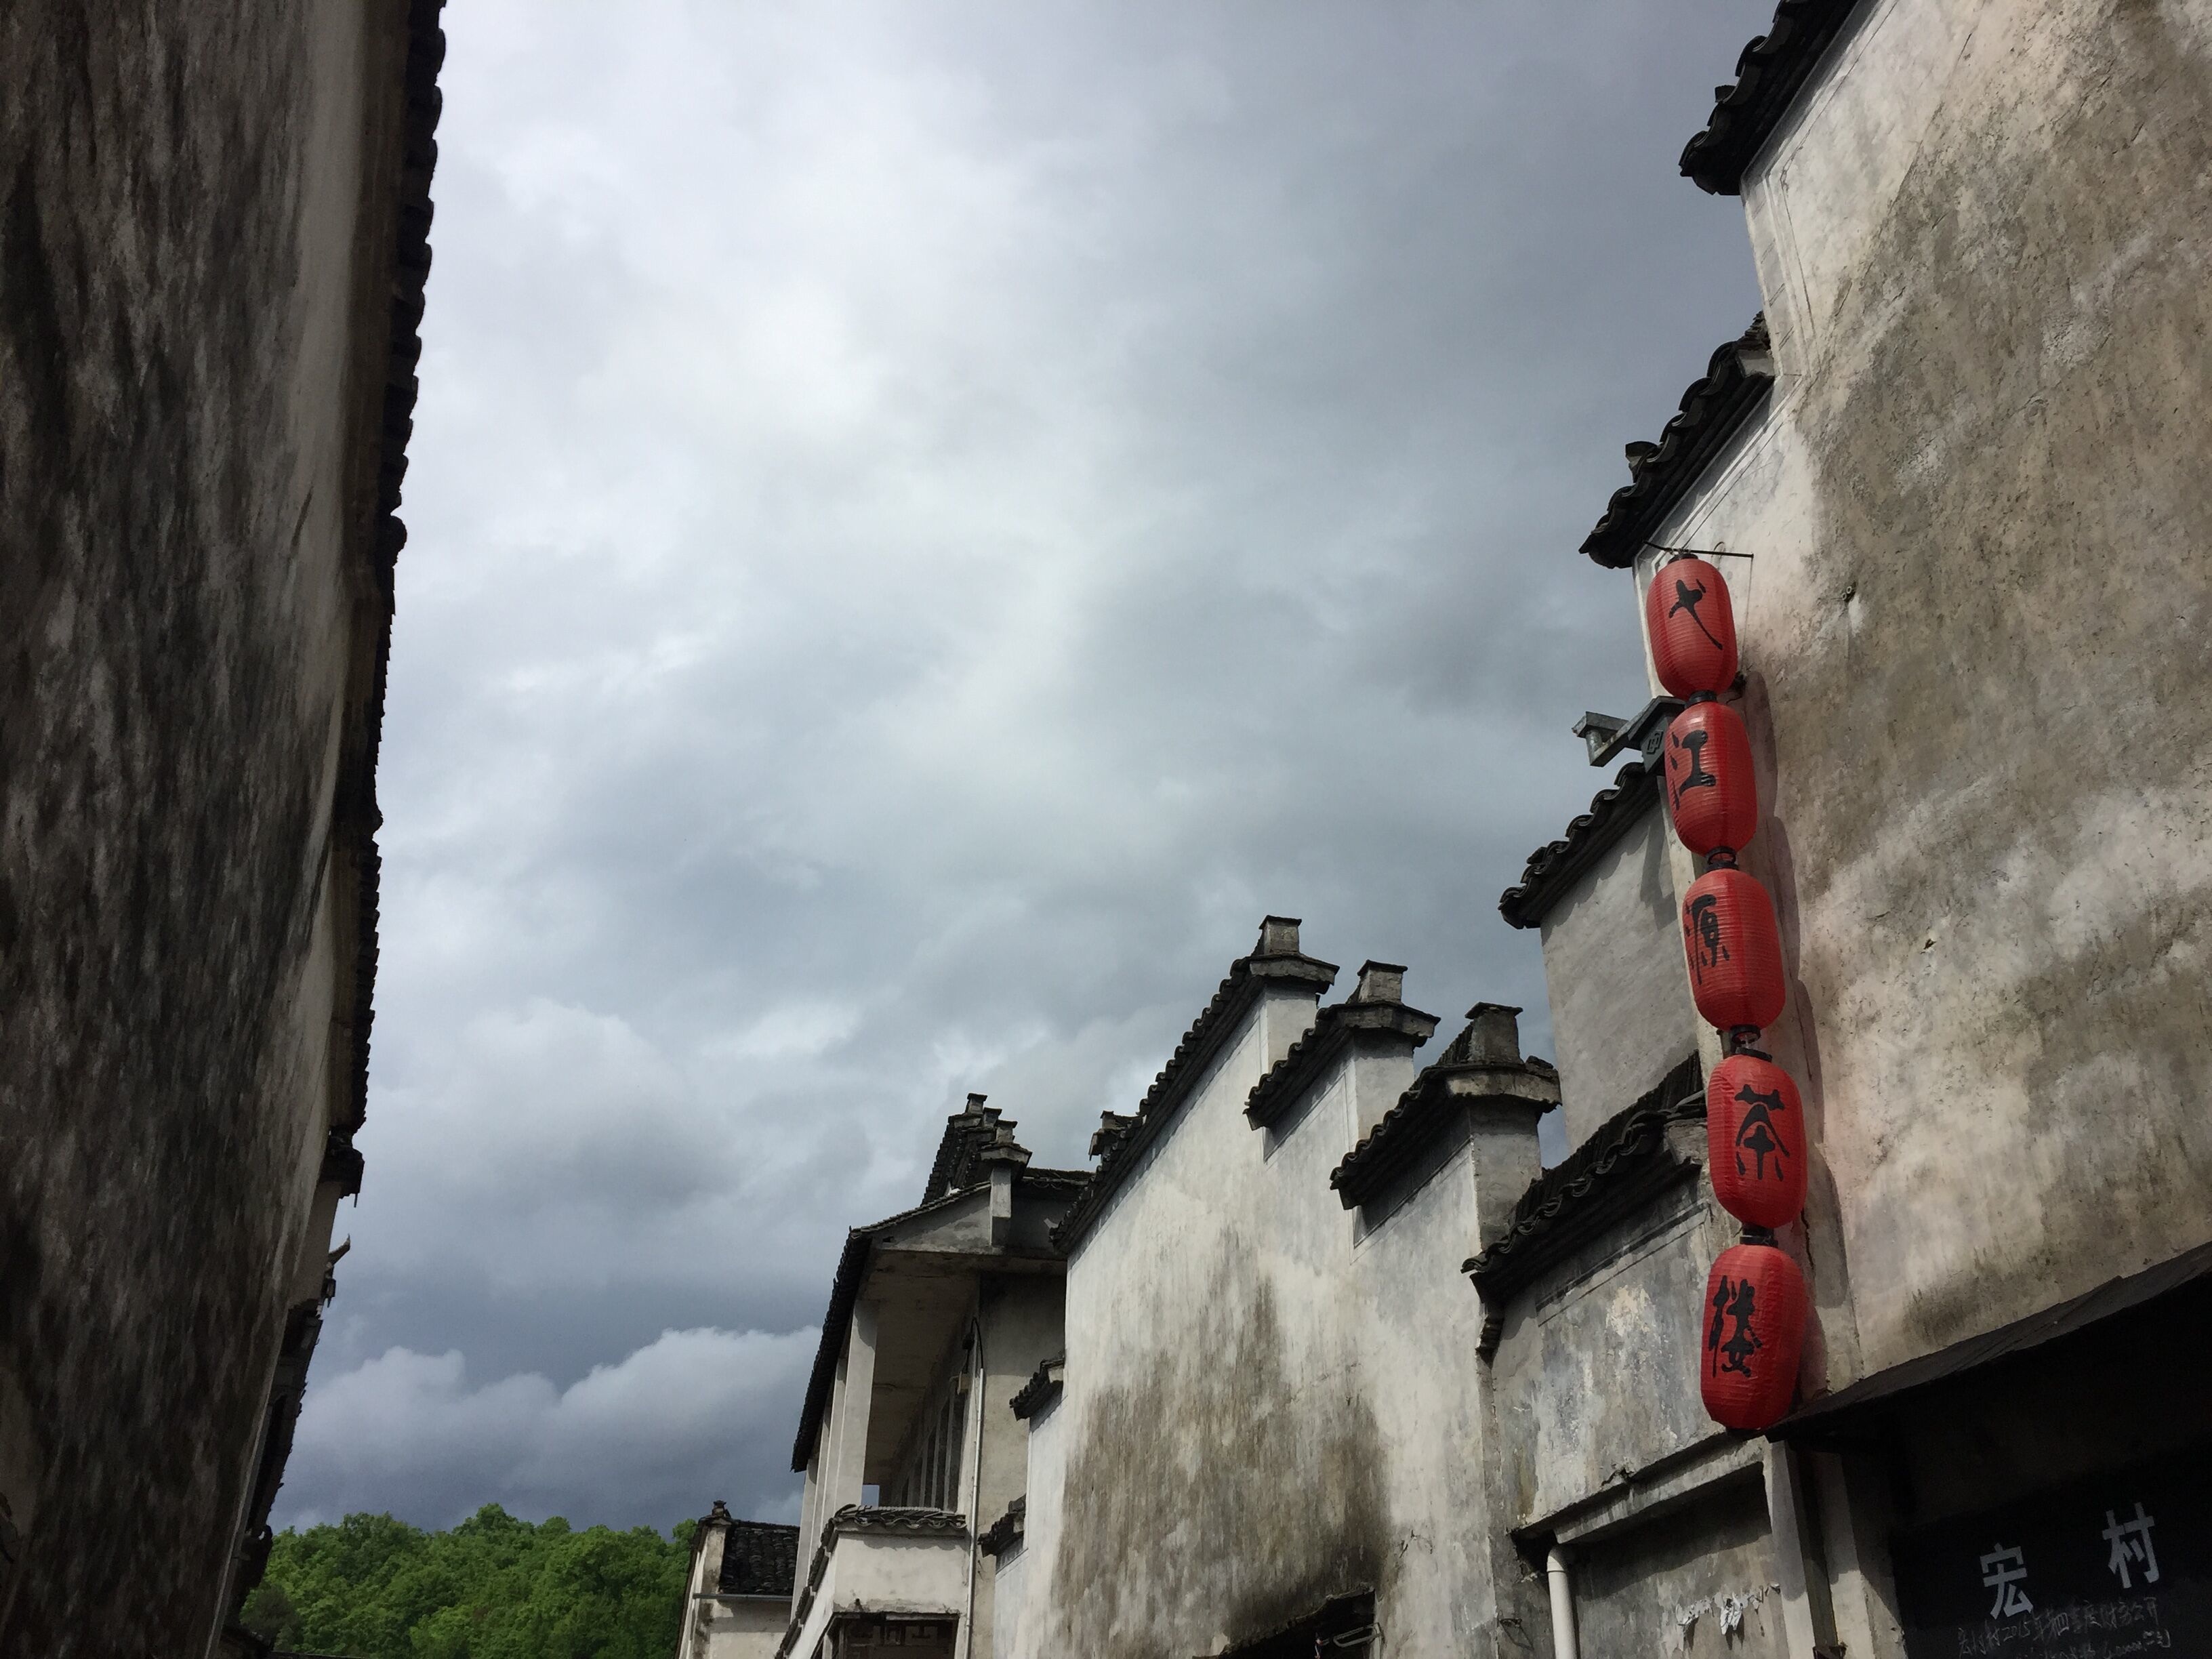
rock, wall, travel, tourism, temple, ruins